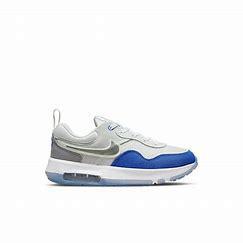
Brand: Nike
Model: Air Max Motif